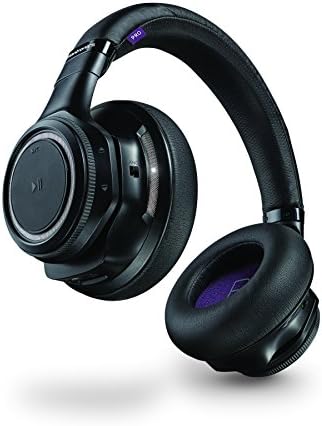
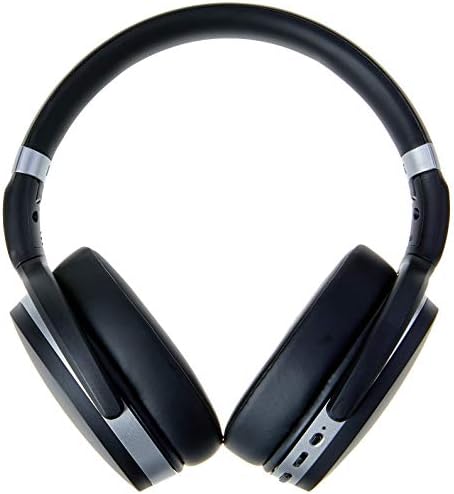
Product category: headphones
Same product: no